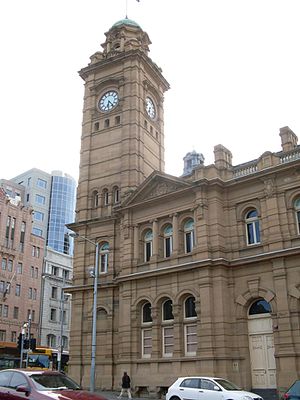
Hobart / Økonomi
Hobart General Post Office i byens centrum
Hobart er hovedstad og største by i den australske stat og ø Tasmanien. Byen er den mindste og sydligst beliggende af de australske statshovedstæder. Den blev grundlagt i 1803 som en straffekoloni og er Australiens næstældste hovedstad efter Sydney. Hobart ligger på det sydøstlige Tasmanien ved floden Derwent Rivers udmunding, og store dele af byen ligger på indvunden land. Byens havn er den næstdybeste naturlige havn i verden. Udsigten over byen domineres af det 1.271 meter høje Kunanyi/Mount Wellington.